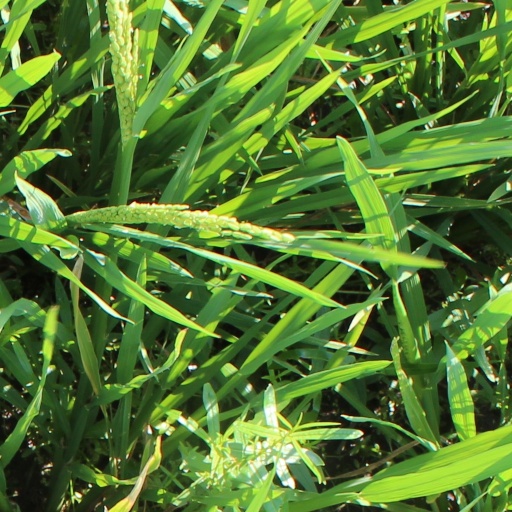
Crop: rice